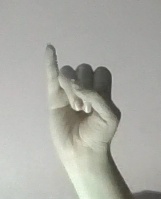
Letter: meem